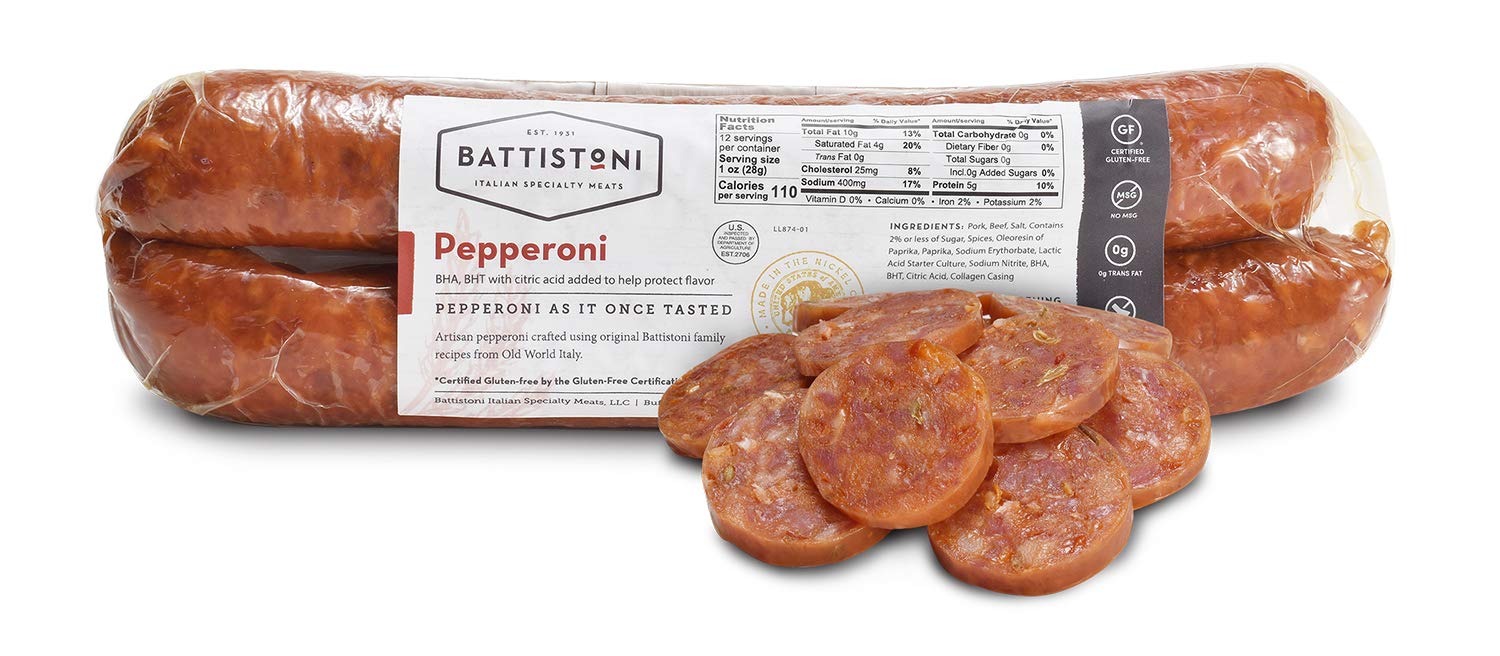
Item Name: Battistoni Pepperoni, 12oz Double Stick
Bullet Point 1: Dark red, mahogany color
Bullet Point 2: Savory flavor with traditional Italian spices
Bullet Point 3: (2) 6 oz sticks (12oz total) ready for slicing or snacking
Bullet Point 4: Old World Italian taste
Bullet Point 5: Made in Buffalo, NY from the original recipe
Product Description: Made from pork and beef, seasoned with spices and slow dried. It can be used as a topping for pizza, as a sandwich ingredient, as a snack, or as an appetizer.
Value: 12.0
Unit: Ounce

Price: 9.56